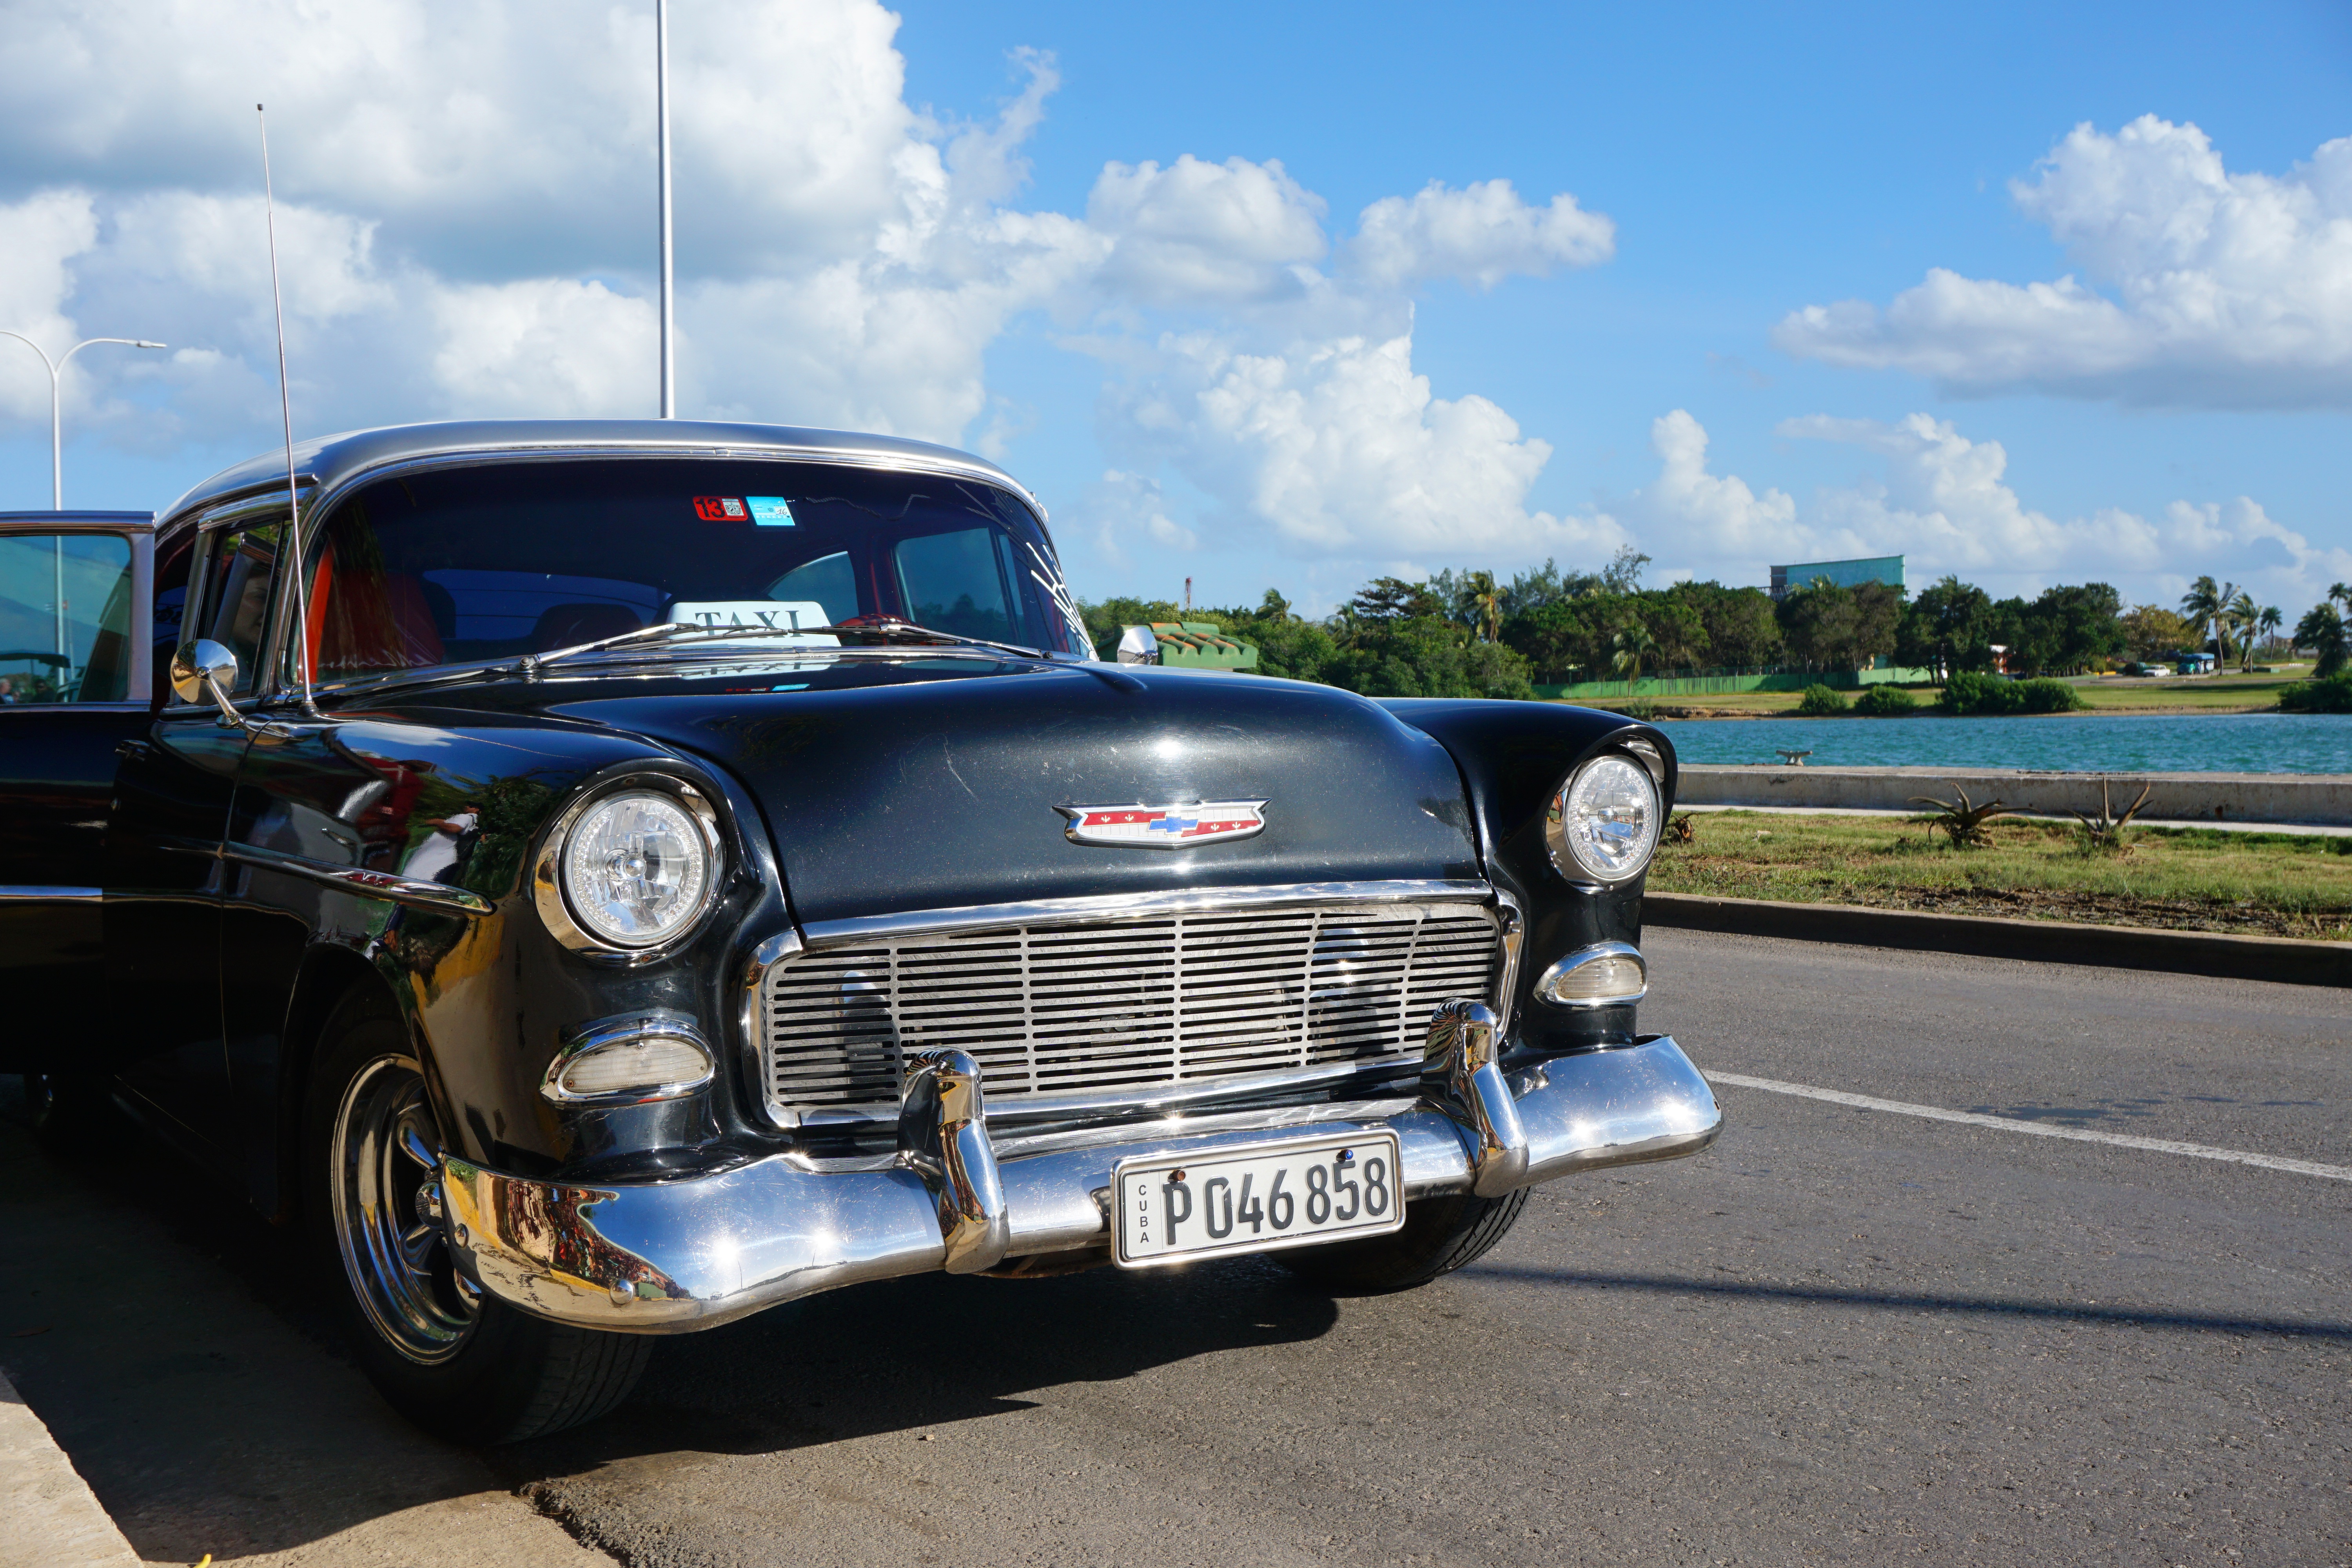
car, vehicle, auto, motor vehicle, vintage car, cuba, chrome, varadero, sedan, oldtimer, convertible, antique car, hot rod, old timer, land vehicle, automobile make, automotive exterior, compact car, luxury vehicle, full size car